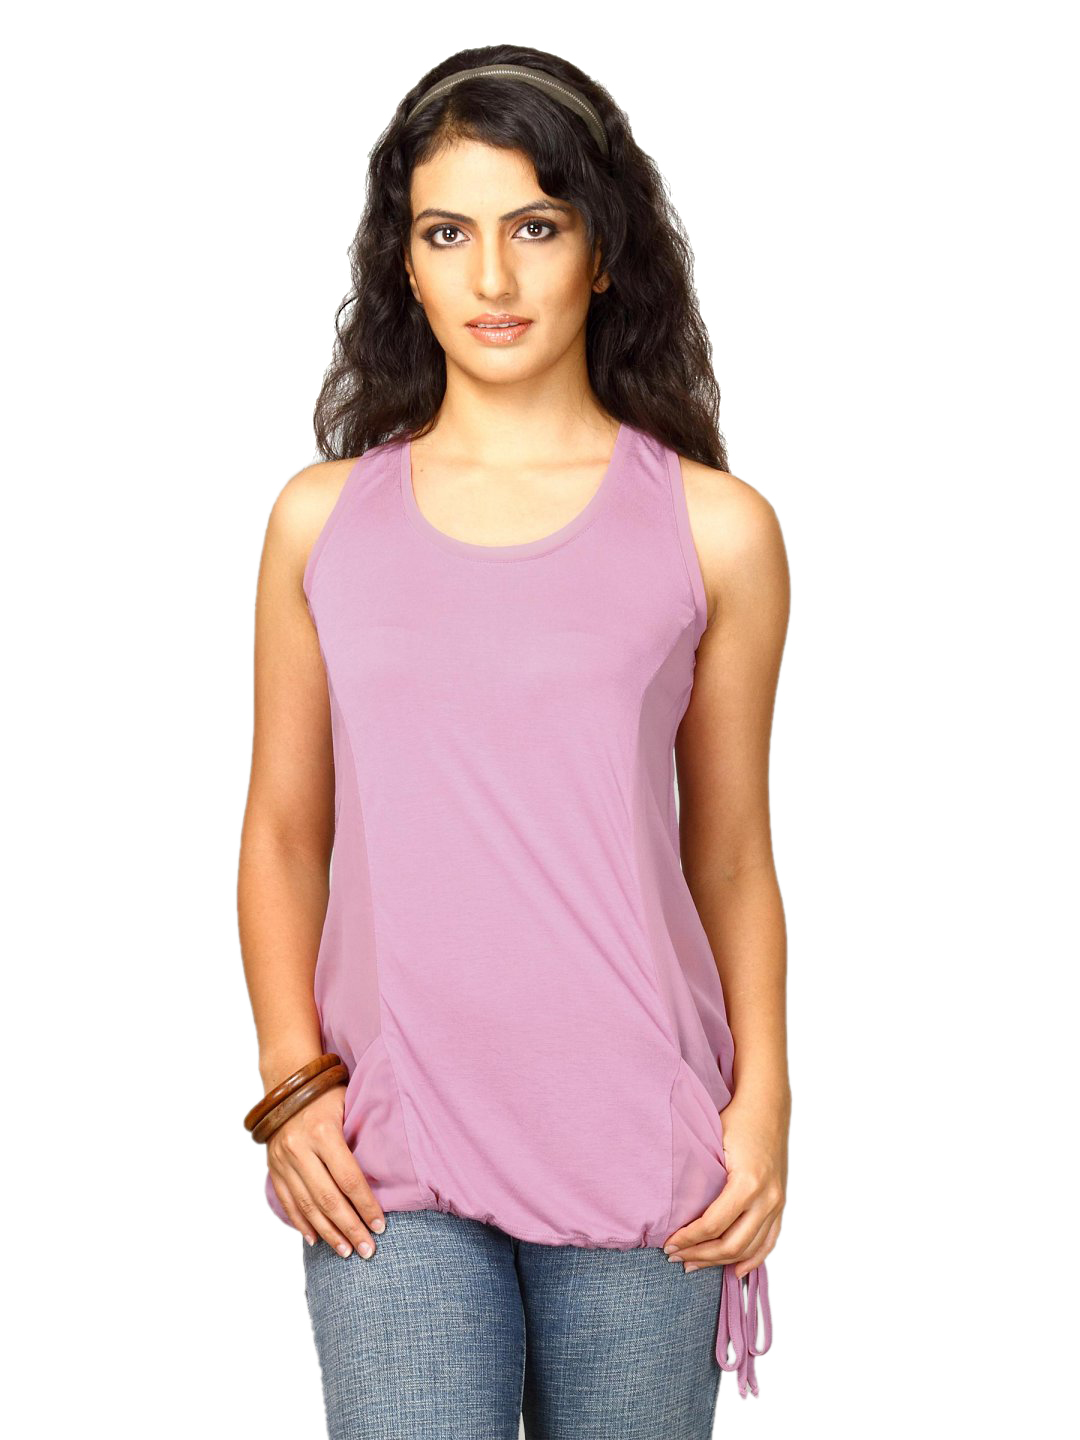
UCB Women Racer Back Pink Top
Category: Apparel / Topwear / Tops
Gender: Women
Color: Pink
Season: Summer 2011
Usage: Casual